Helmet of Coțofenești

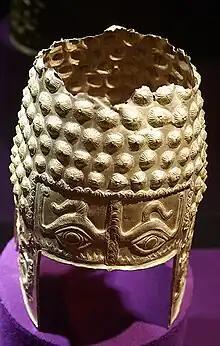
View with the damaged top

The helmet's decorations depict a range of mythical creatures, and an illustration, on either cheek-piece, of a ritual enactment.